War of Deposition against Karl Knutsson (1464–1465)

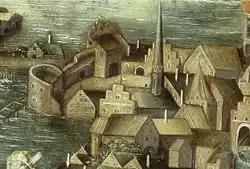
Helgeandsholmen as depicted in the "Vädersolstavlan" by Urban Målare

In 1465, when Djure was marching back towards Stockholm, the truce was broken and he was amnushed at Flottbro by Kettil Karlsson and barely escaped. On 4 January, the rebels assembled all the men they could outside of Stockholm and fighting over the ice began. Ivar Gren attacked Gråmunkeholmen (modern-day Riddarholmen) and marched to Helgeandsholmen. Simultaneously, Ture Turesson Bielke made a sortie from Stockholm's castle. Helgeandsholmen quickly fell but Bo Djure fiercely defended Gråmunkeholmen. When Erik Nilsson left Helgeandsholmen to support Ivar Gren, Stockholm's burghers recaptured Helgeandsholmen.